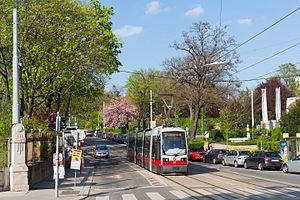
Infrastruktur i Wien / Trafikforbindelser / Offentlig transport
Wiener "Tram".
Infrastruktur i Wien omfatter vejnet, transportmuligheder og lignende i Østrigs hovedstad Wien.